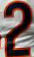
Number: 2